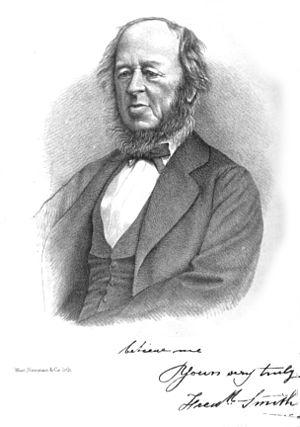
Frederick Smith est un entomologiste britannique, né le 30 décembre 1805 et mort le 16 février 1879.